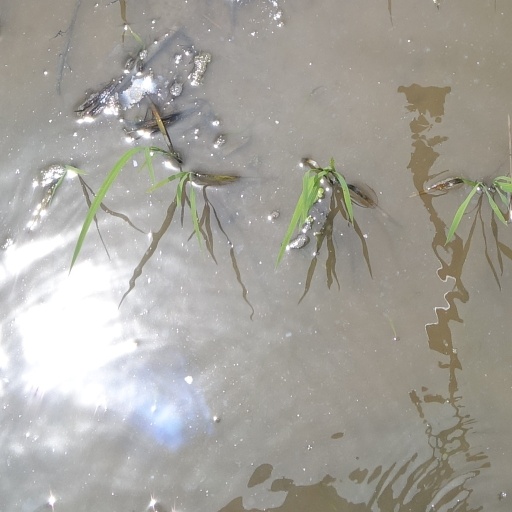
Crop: rice